Religion in Asia

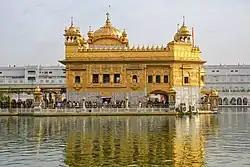
Golden Temple, India

Buddhism was founded by Siddartha Gautama, who is known as the Buddha. Buddhism is the fourth largest world religion and the third largest religion in Asia, which is adhere by 12% of Asia's population. It is the predominant religion and hold the majority population in Thailand (95%), Myanmar (89%), Cambodia (98%), Sri Lanka (70%), Laos (67%), Mongolia (54%), Japan (20%. - 36% or 67%), Bhutan (75%), Tibet (79%) and Macau (80%). Large Buddhist populations reside in Taiwan (35%),China (4%), Singapore (33%), South Korea (22.9%), Malaysia (19.8%), Hong Kong (15%), North Korea (13.8%), Nepal (10.7%), Vietnam (10%), Ladakh (39.65%) and Sikkim (27.39%). There are also strong Buddhist minorities in India, Indonesia, Brunei, the Philippines, Bangladesh and Russia.